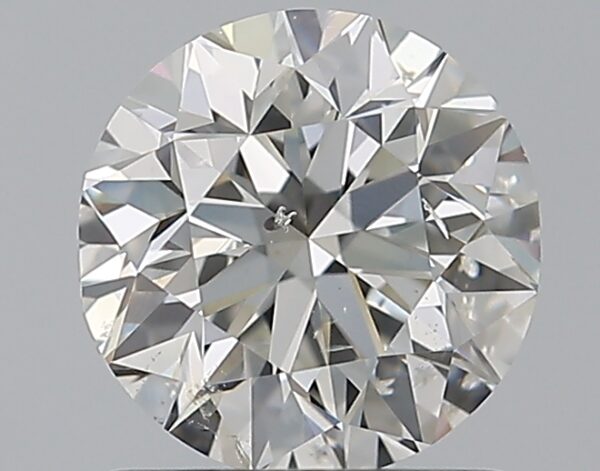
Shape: round
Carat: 1
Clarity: SI1
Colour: H
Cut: GD
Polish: EX
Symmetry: GD
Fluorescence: N
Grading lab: GIA
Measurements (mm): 6.13 x 6.25 x 4.07